1670 (TV series)

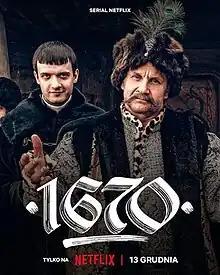
Polish Netflix poster

1670 is a Polish mockumentary satirical comedy television series. The first season was released on Netflix on 13 December 2023. It has been renewed for a second season, which will be released on 17 September 2025.